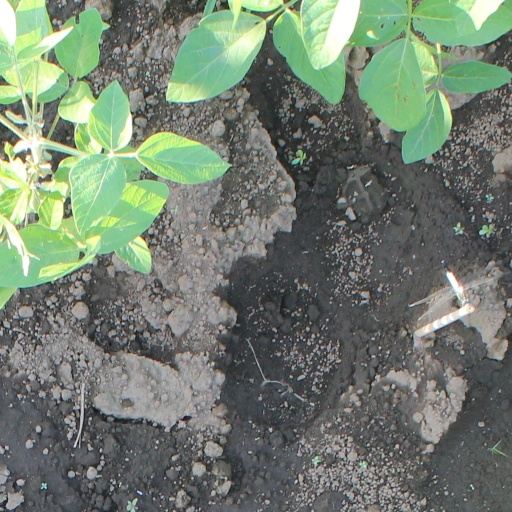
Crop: soybean